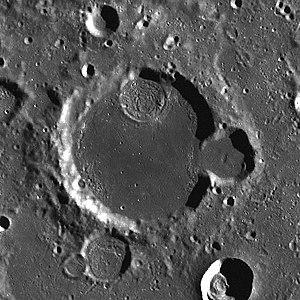
Baldet est un cratère d'impact sur la face cachée de la Lune. Le nom fut officiellement adopté par l'Union astronomique internationale en 1970, en référence à Fernand Baldet.